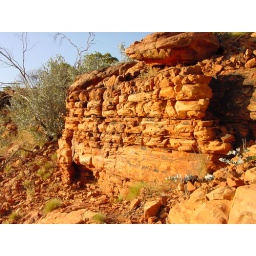
Ancient rock forms laid down in layers look almost like a man-made stone wall. Kings Canyon National Park.